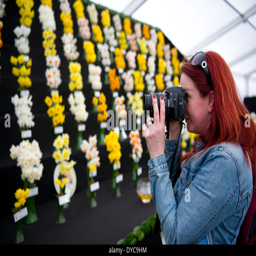
a woman photographs flowers at flower show